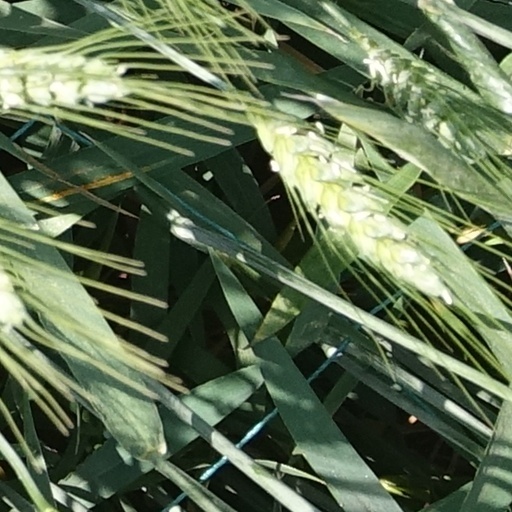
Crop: wheat